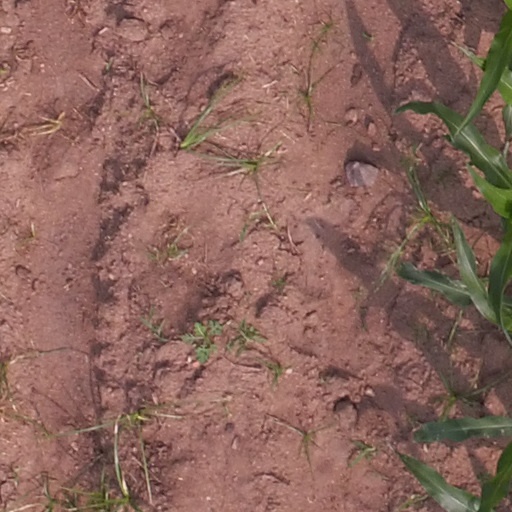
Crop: maize; corn